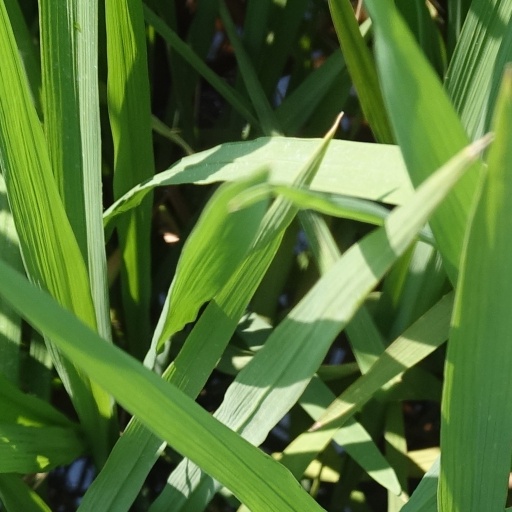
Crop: rice